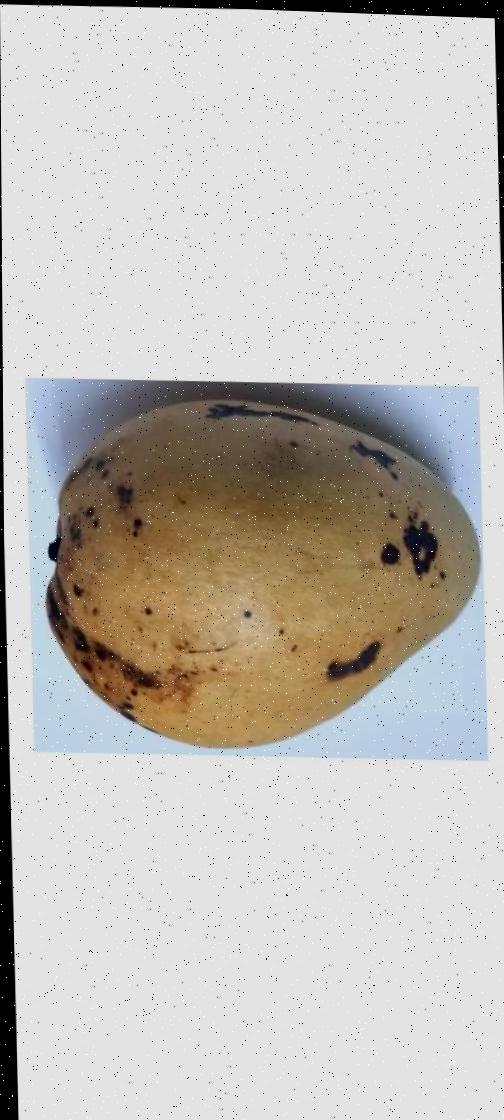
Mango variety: Bari-11